Berchtesgaden Chancellery Branch office

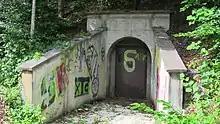
Entrance to the bunker system of the "Reichskanzlei Dienststelle Berchtesgaden" in 2019

Parallel to the stays in the Berghof, on the Obersalzberg Adolf Hitler took advantage of the working areas of the "Little Chancellery" to write a total of about 125 laws and regulations. In addition, political guests were received in this building. In later-bought buildings, the High Command of the Wehrmacht was accommodated if necessary.